Bramston Beach, Queensland

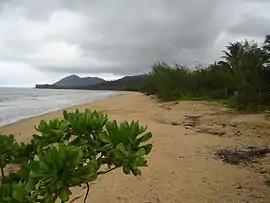
Bramston Beach

Bramston Beach is a coastal town and rural locality in Cairns Region, Queensland, Australia. In the , the locality of Bramston Beach had a population of 173 people.